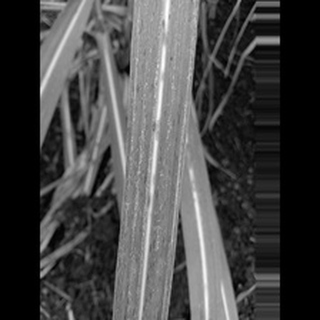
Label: sugarcane_rust